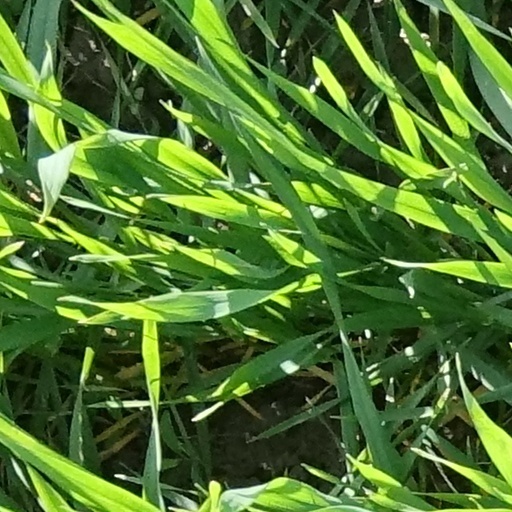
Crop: wheat